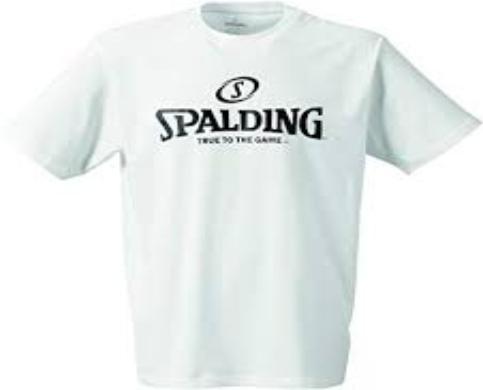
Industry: Sports